1st Warwickshire Volunteer Artillery

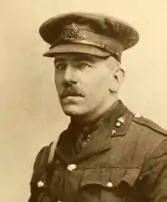
Maj Attwood Torrens, killed at Pozières on 8 December 1916.

The 2nd Line brigade was formed in the autumn of 1914, and in January 1915 it joined the 2nd South Midland Division (later 61st (2nd South Midland) Division) at Northampton. While stationed at Northampton, the division formed part of First Army of Central Force, but once the 48th Division had gone to France, the 61st replaced it around Chelmsford as part of Third Army, Central Force, responsible for coastal defence. 2/III South Midland Bde was stationed at Ingatestone, moving to Epping in September, Thorpe-le-Soken and Southminster in October and Great Baddow in December. On 17 September Lt-Col W.S. Tunbridge (formerly commander of 3rd Worcestershire Bty in II SM Bde) took command of the brigade, succeeded by Lt-Col F. Hilder (formerly of the Essex Royal Horse Artillery) on 30 October. Training continued, 2/III SM Bde usually carrying out tactical exercises with 183rd (2nd Gloucester and Worcester) Brigade. Equipment was scarce, and until the end of 1915 the only guns available for training were obsolete French De Bange 90 mm guns. Twelve modern 18-pdrs arrived in December for training, but in January 1916 the brigade was equipped with obsolescent 15-pounders handed over by 1st Line TF units. In February the division moved to Salisbury Plain for final battle training. Only when the division prepared to go overseas were 18-pounders issued. In May it concentrated in the Tidworth–Bulford area. Here on 16/17 May 1916 2/III (SM) brigade was redesignated CCCVII Brigade RFA (307 Bde) and the batteries became A, B and C. It was joined by 2/5th Warwickshire (Howitzer) Bty from 2/IV South Midland Brigade (now CCCCVIII Bde), which became D (H) Bty, equipped with 4.5-inch howitzers.